Maguindanao del Sur

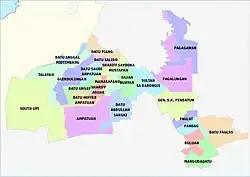
Map of Maguindanao del Sur

Maguindanao del Sur is composed of 24 municipalities and 2 legislative districts. It has a total area of . Being landlocked, it is bounded by Maguindanao del Norte to the west, Cotabato to the north and east, and Sultan Kudarat to the south